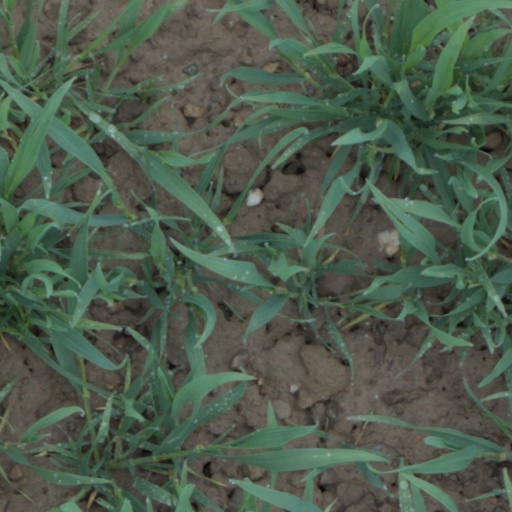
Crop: wheat